U.S. Naval Information Forces

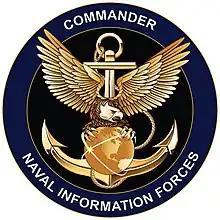

The Naval Information Forces (NAVIFOR) is an Echelon III command under US Fleet Forces Command, (USFLTFORCOM). It is the Type Command (TYCOM) for meteorology and oceanography, cryptology/SIGINT, cyber, electronic warfare, information operations, intelligence, networks, and space disciplines. Like other TYCOMs, this is the manpower, training, modernization, and maintenance component for these disciplines. NAVIFOR's mission is to support operational commanders ashore and afloat by providing combat-ready information warfare forces, which are forward deployable, fully trained, properly crewed, capably equipped, always ready, well maintained and combat sustainable.